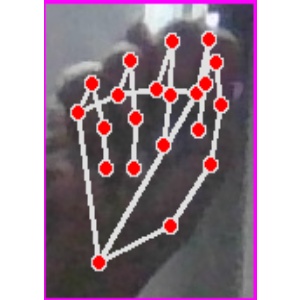
अक्षर: न